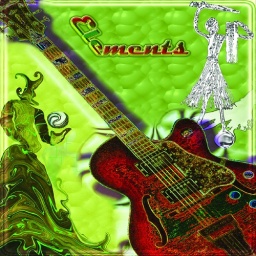
Done in Photoshop with photograph of guitar and scans of 3D banana skins celebration dolls using filters and liquify and other tools..